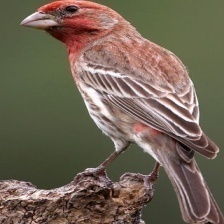
Species: HOUSE FINCH
Scientific name: HAEMORHOUS MEXICANUS
ImageNet parent category: house_finch